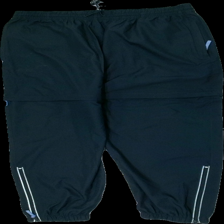
View: front
Type: Trousers
Category: Unisex
Brand: Not in the list
Brand text on label: TCM
Colors: Blue
Material: 100% polyester
Cut: Regular
Size: L
Season: All
Stains: Minor
Price range: <50
Recommended usage: Export